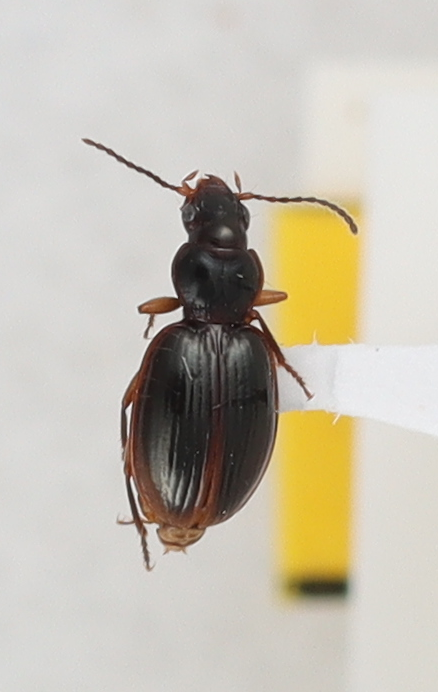
Scientific name: Mecyclothorax konanus
Plot: 14
Trap: E
Collected: 20201013